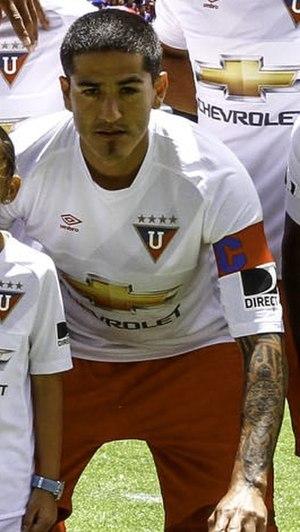
'Norberto Araujo est un footballeur argentin. Il joue comme défense et son actuelle équipe est le LDU Quito dans le Championnat d'Équateur.